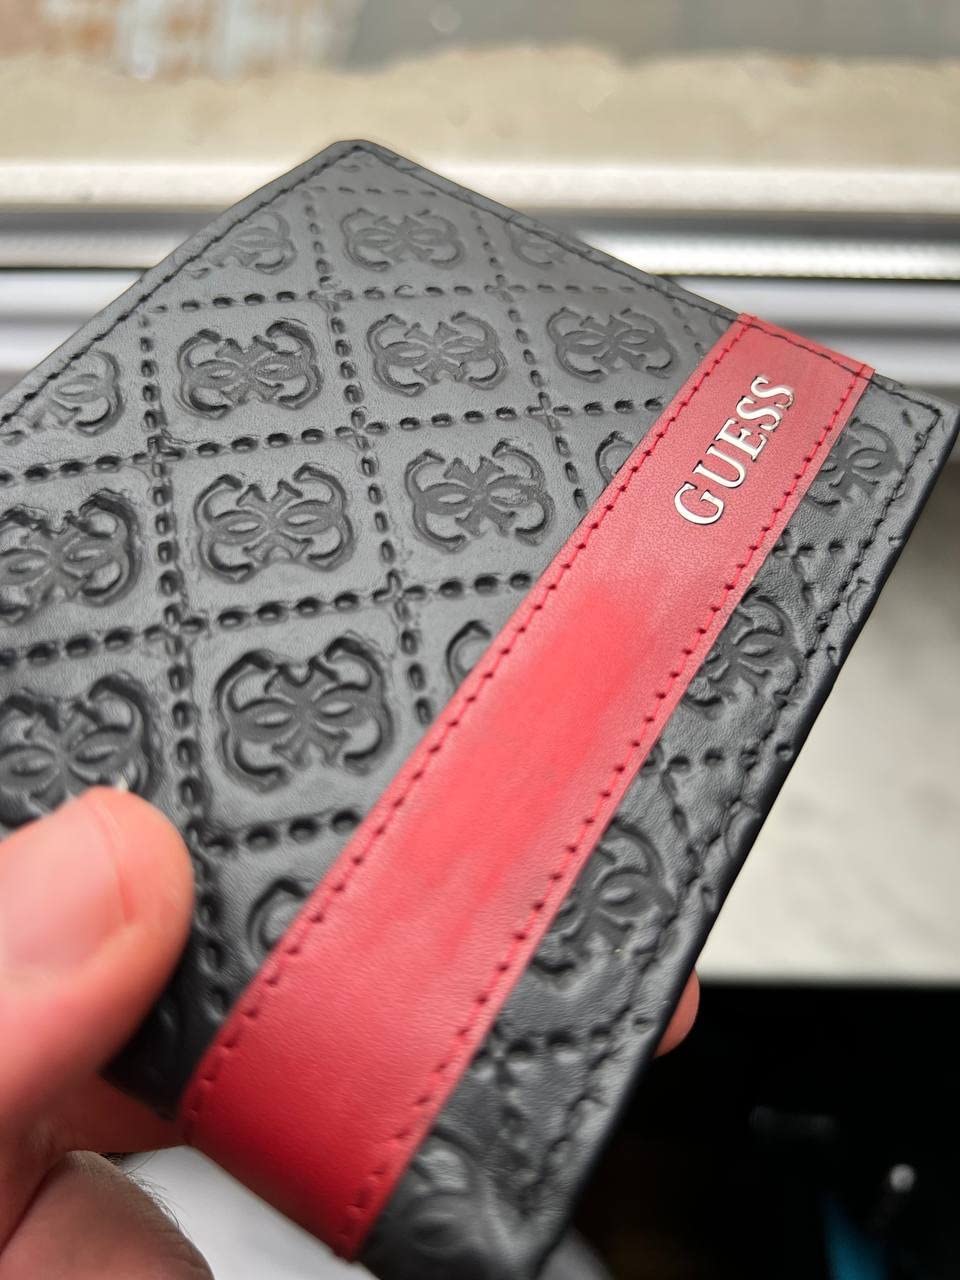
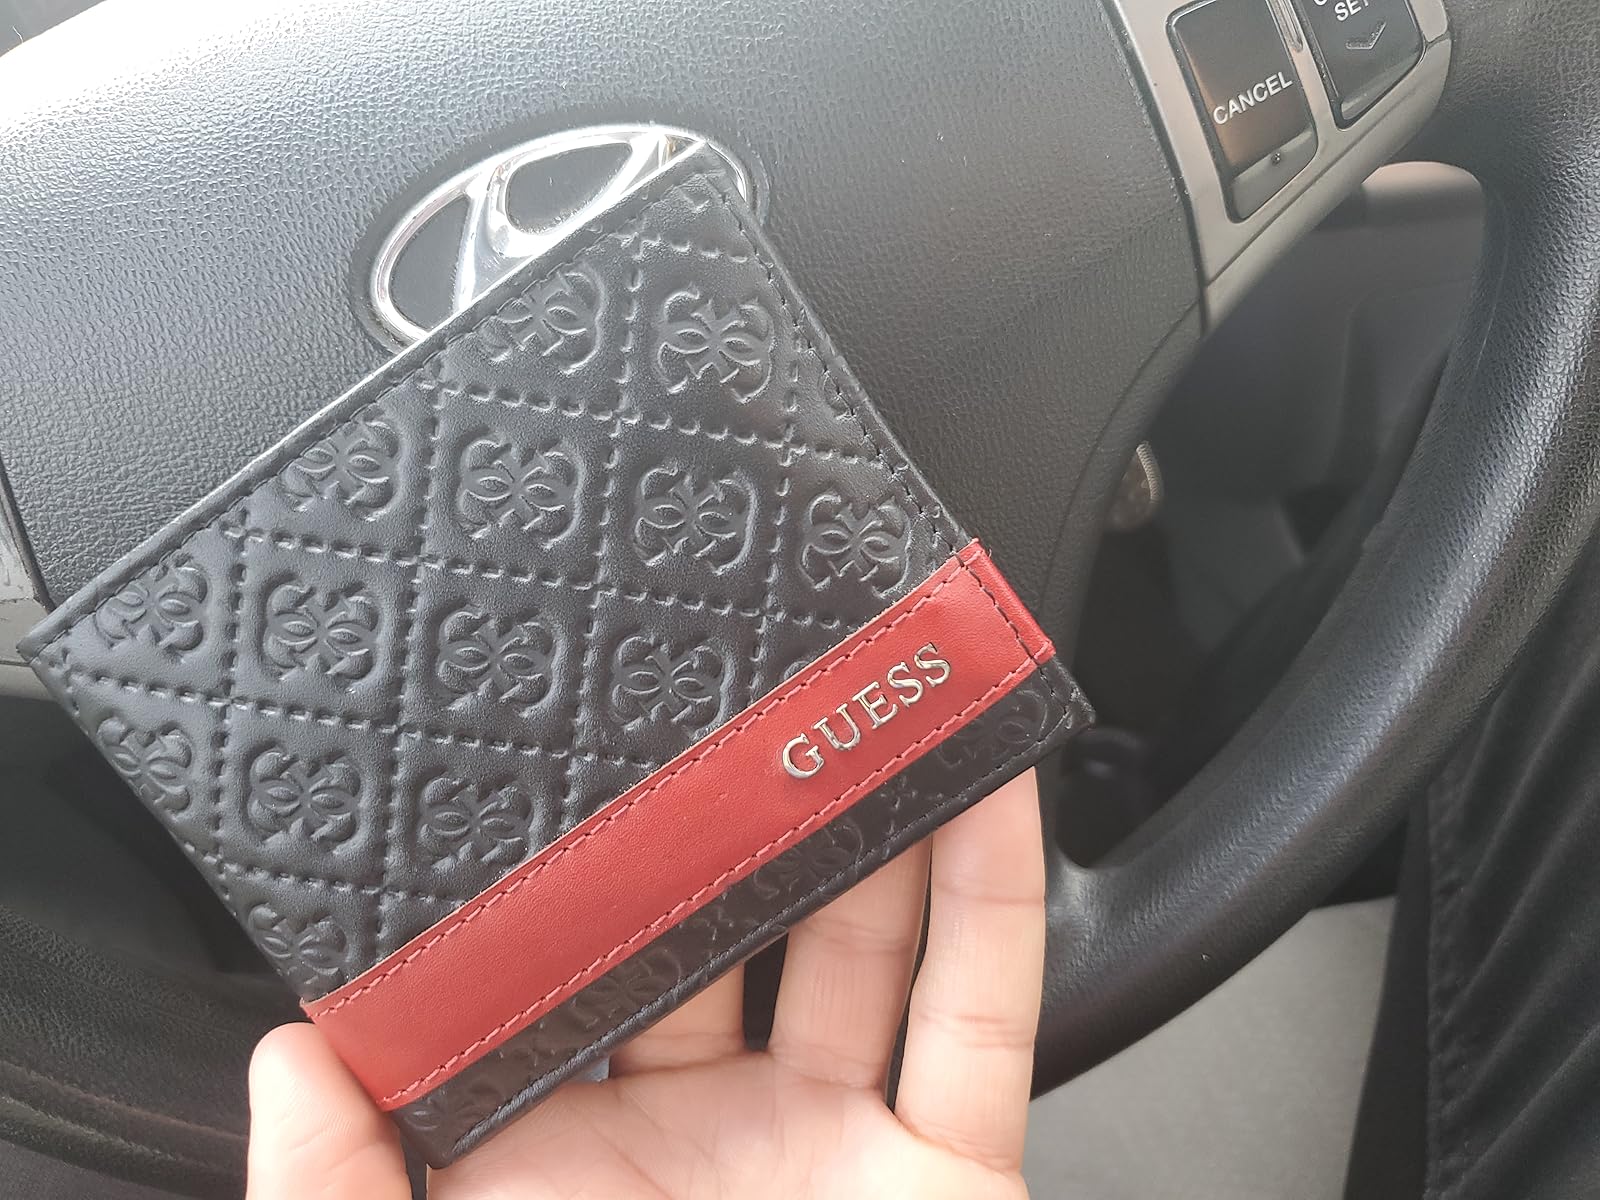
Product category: accessories_wallet
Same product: yes